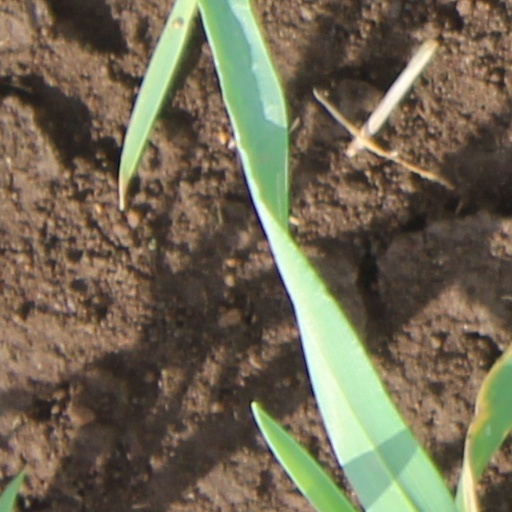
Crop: wheat